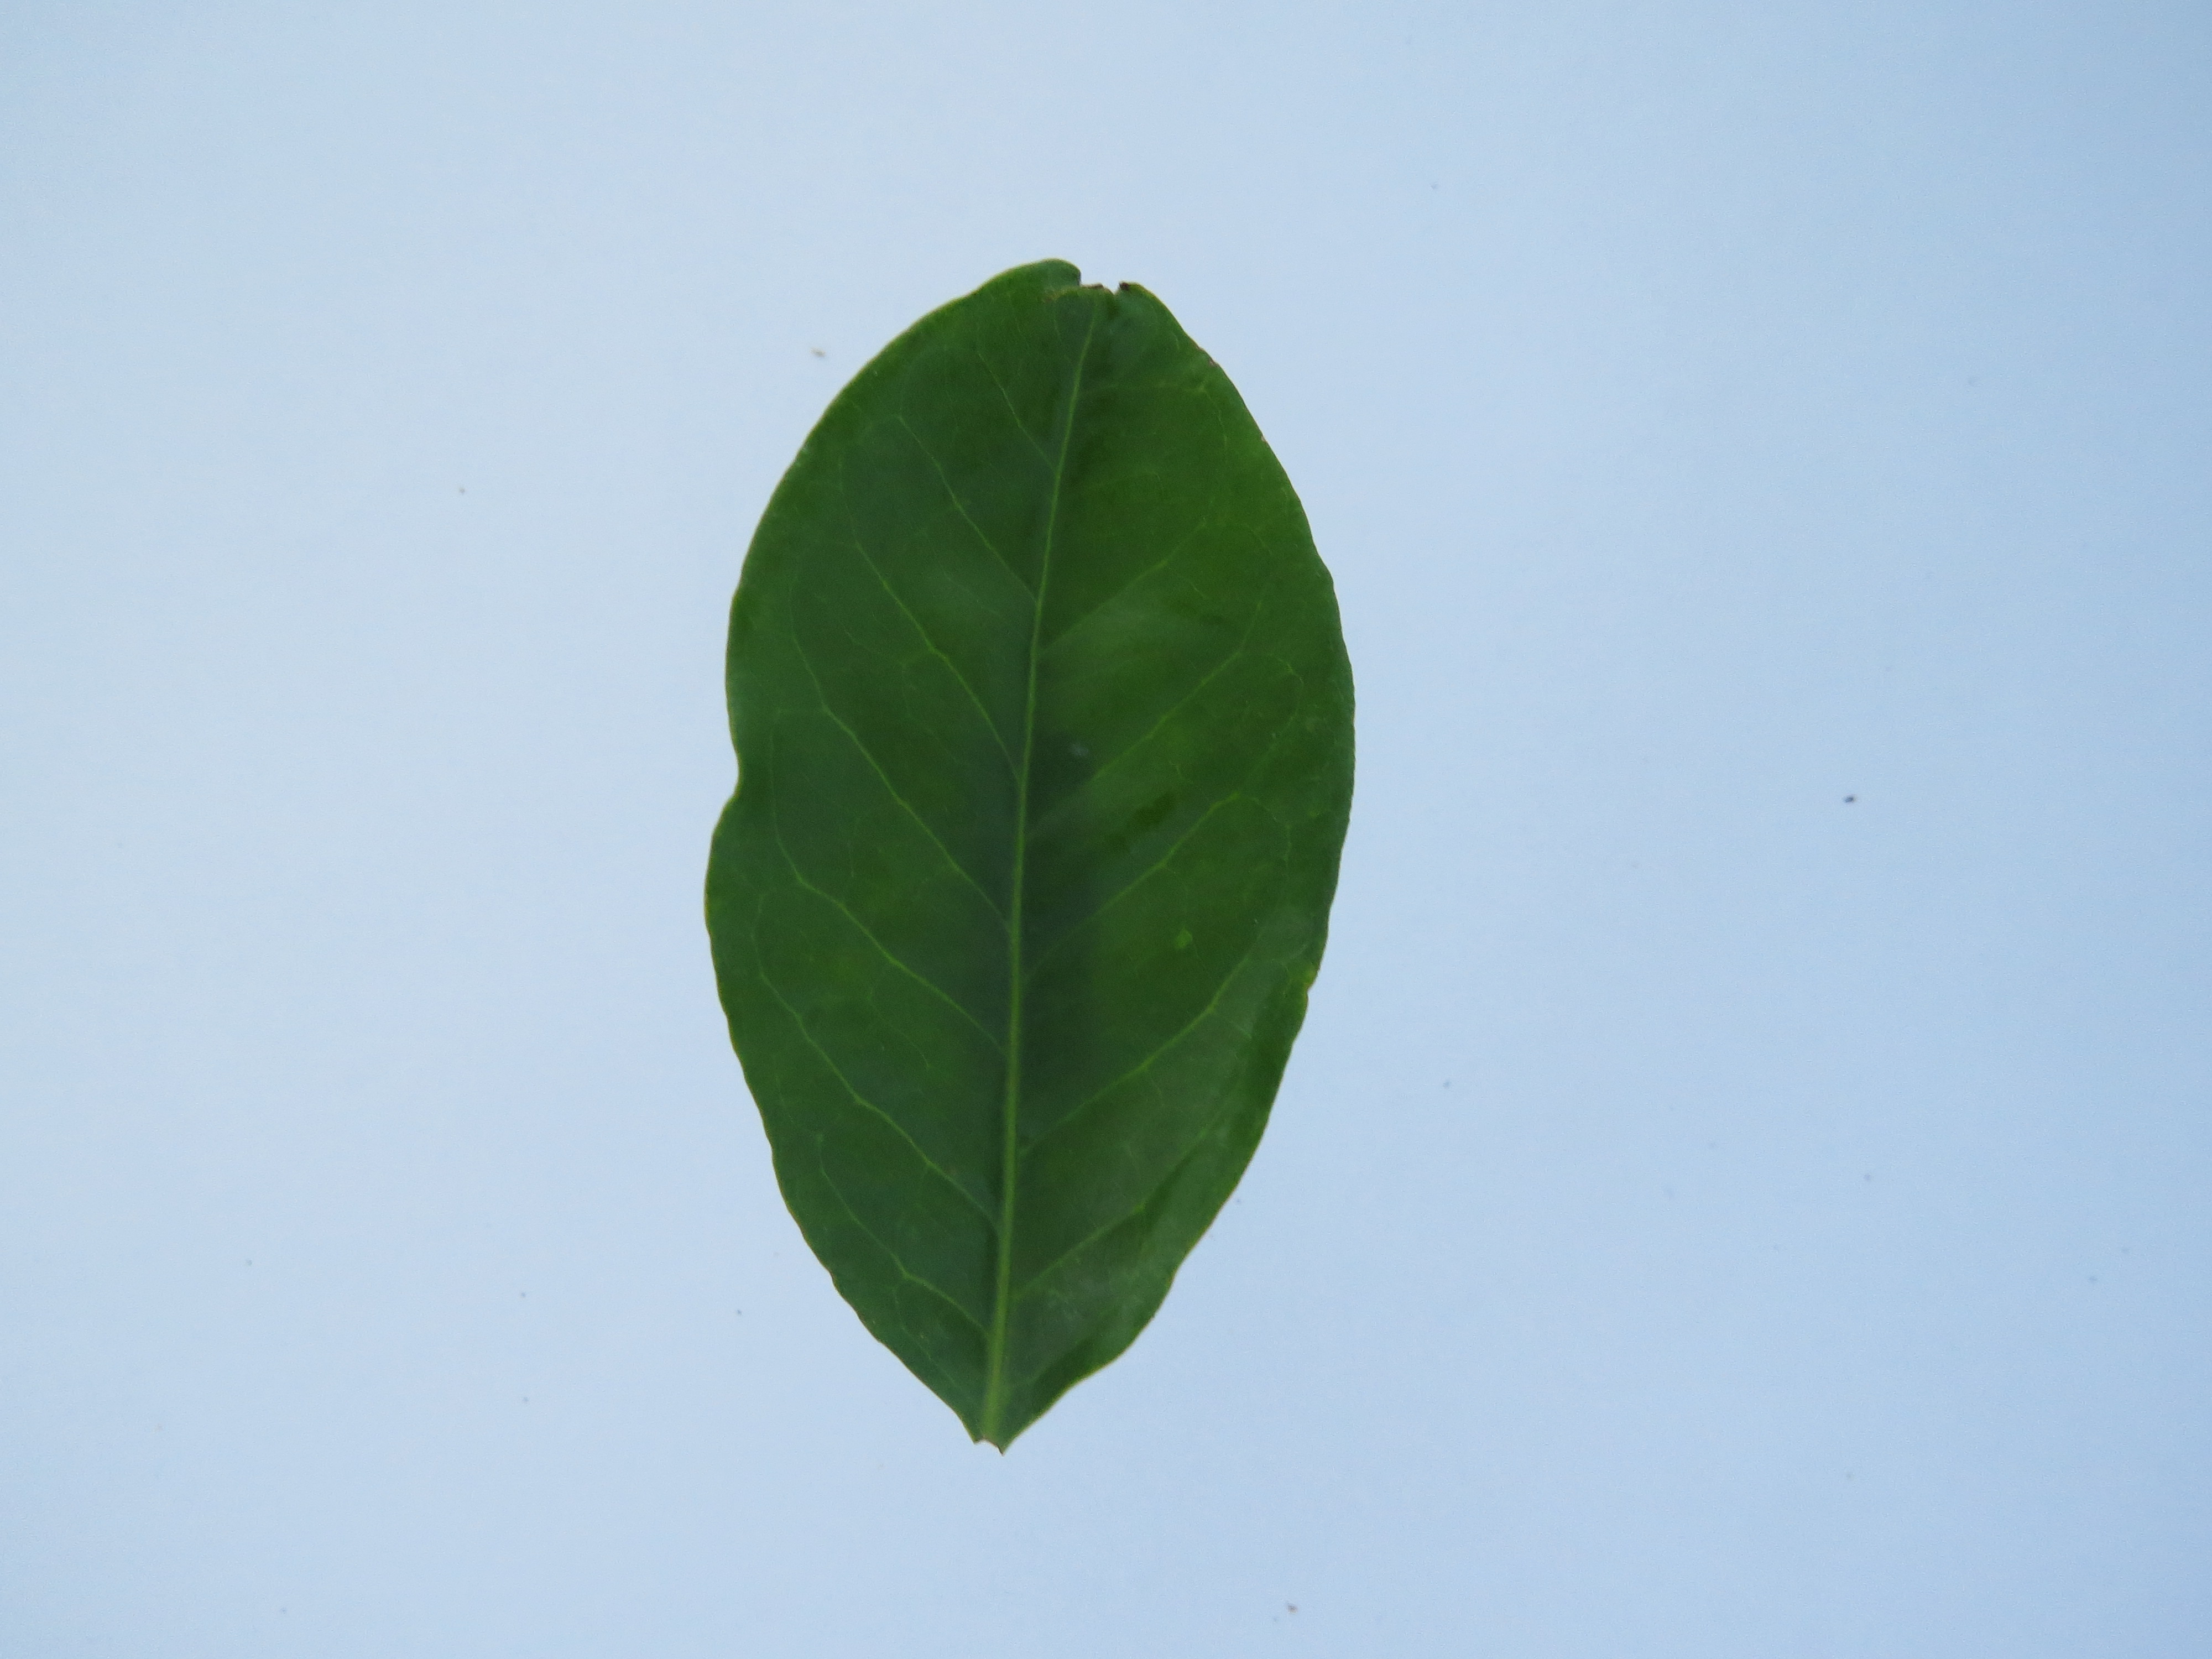
Label: boron-B